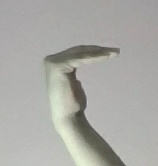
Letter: haa